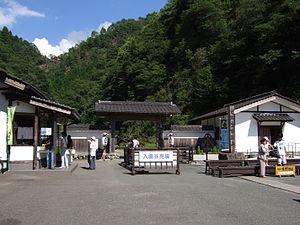
La mine d'argent d'Ikuno est une célèbre exploitation minière située à Asago dans la préfecture de Hyōgo au Japon.